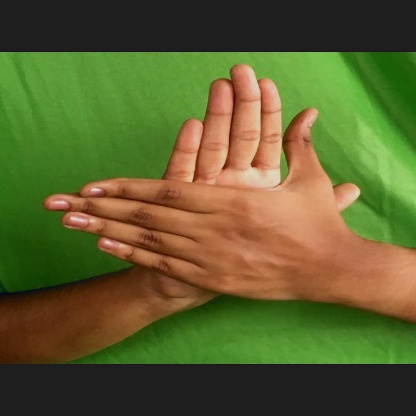
Mudra: Chakra